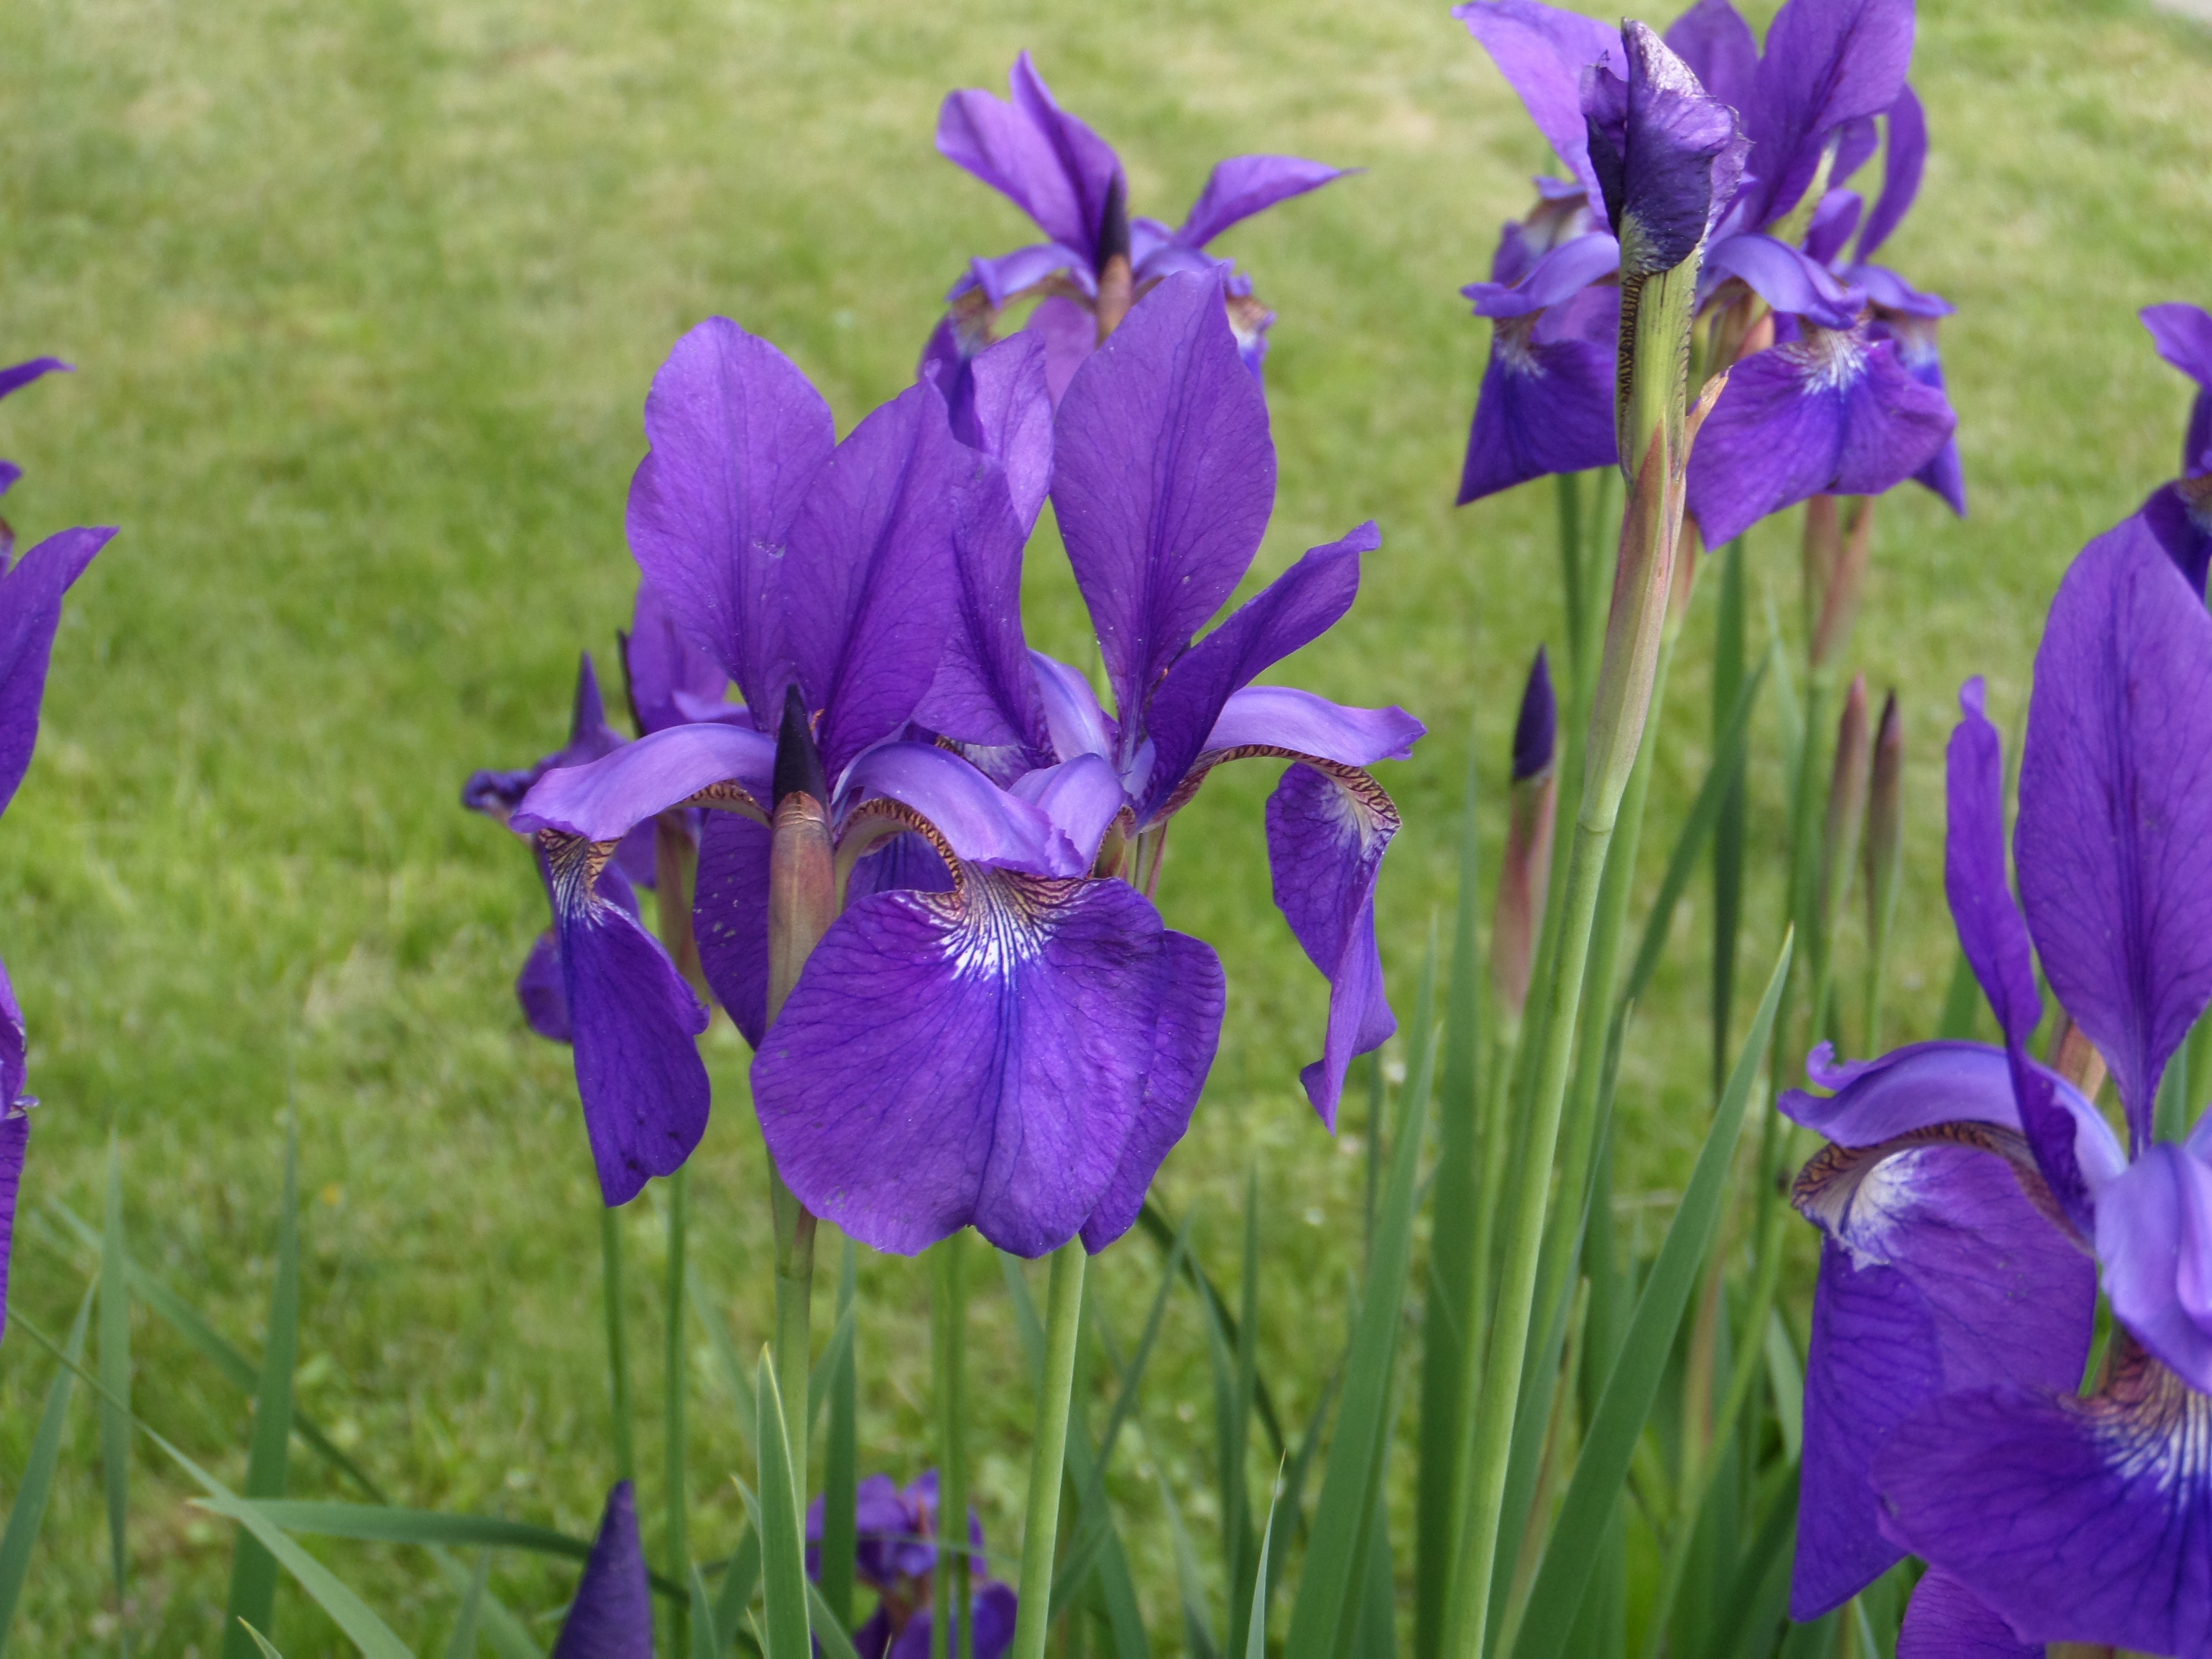
plant, meadow, flower, green, botany, garden, flora, wildflower, flowers, iris, eye, flowering plant, a garden plant, iris versicolor, land plant, iris family